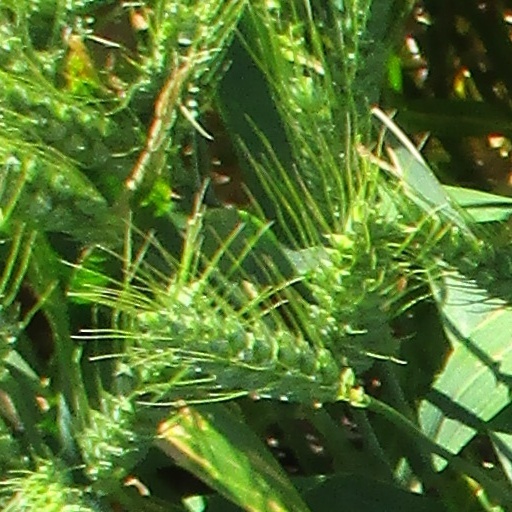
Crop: wheat